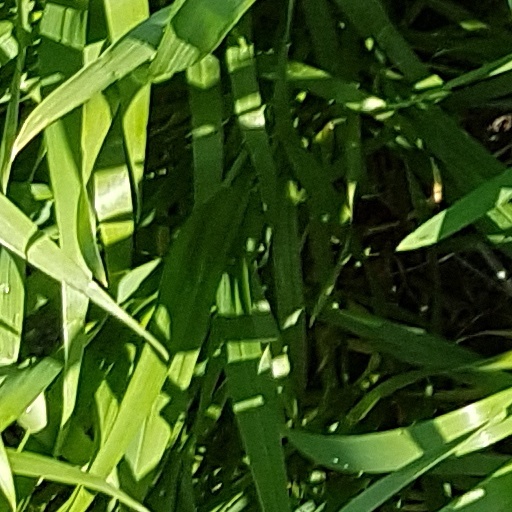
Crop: wheat